A Bucket of Blood (1995 film)

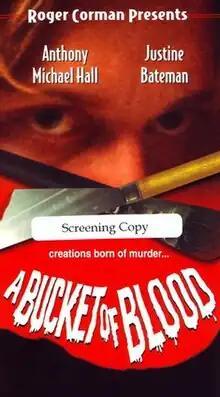
VHS cover

A Bucket of Blood (also known as The Death Artist) is a 1995 American comedy horror television film. A remake of the 1959 film of the same name, it follows the original closely, adapting it to a contemporary setting. The film was directed by comedian Michael McDonald, produced by Roger Corman (who produced and directed the original film), and co-written by McDonald and Brendan Broderick, based on the 1959 screenplay by Charles B. Griffith.